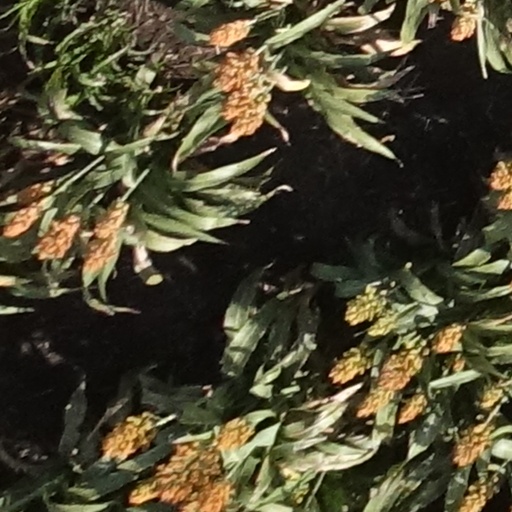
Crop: sorghum